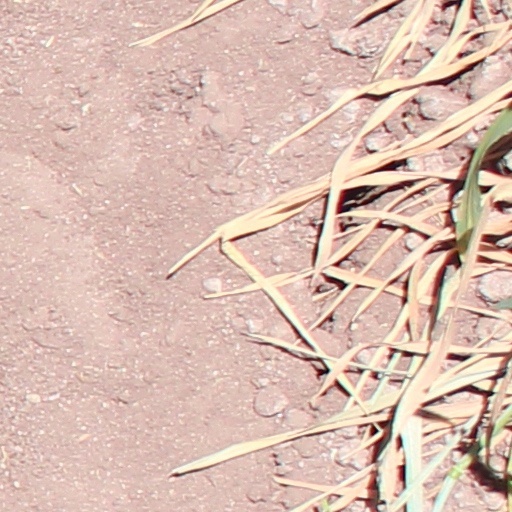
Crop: wheat